Corcovado Rack Railway

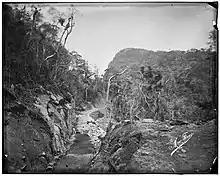
Construction of the rail line c. 1884

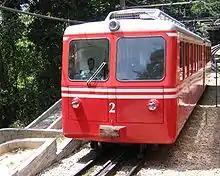
An old train, photographed in 2005.

The railway was opened by Emperor Dom Pedro II of Brazil on 9 October 1884. Initially hauled by steam locomotives, the line was electrified in 1910, a first in Brazil. It was re-equipped in 1980 with trains built by Swiss Locomotive and Machine Works (SLM) of Winterthur, Switzerland, and these were in turn replaced in 2019 by vehicles from SLM's successor company Stadler Rail.